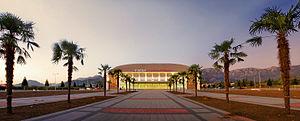
Le Košarkaški Klub Mornar Bar est un club monténégrin de basket-ball situé dans la ville de Bar. Le club appartient à l'élite du championnat monténégrin.